Madhyamam

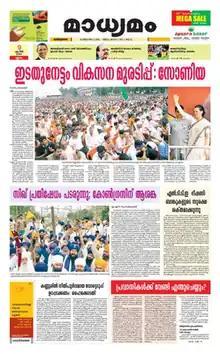
Front page of "Madhyamam", 9 April 2009

Madhyamam (meaning "Medium") is a Malayalam-language newspaper published in Kerala, India, since 1987. It was founded by Ideal Publications Trust run by the Jamaat-e-Islami Hind wing in Kerala. It has nine editions in India (seven in Kerala and one each in Mangalore and Bangalore) and its Persian Gulf edition "Gulf Madhyamam" has nine in the Middle East.